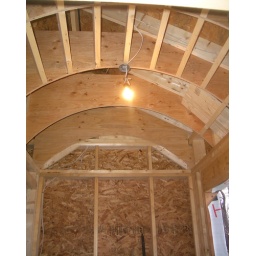
end of house near mechanical closet and side entrance...Lynn is building an arched ceiling in here!